Justin Fitzpatrick

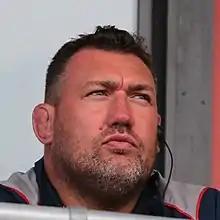

Justin Michael Fitzpatrick (born 21 November 1973) is an Irish former rugby union player who most recently was head coach of the Houston SaberCats of Major League Rugby (MLR). He previously played for London Irish, Castres Olympique, Dungannon RFC & Ulster. He had also held several other coaching positions, including head coach of Dungannon RFC and the Seattle Saracens, and assistant coach of the United States national rugby union team.